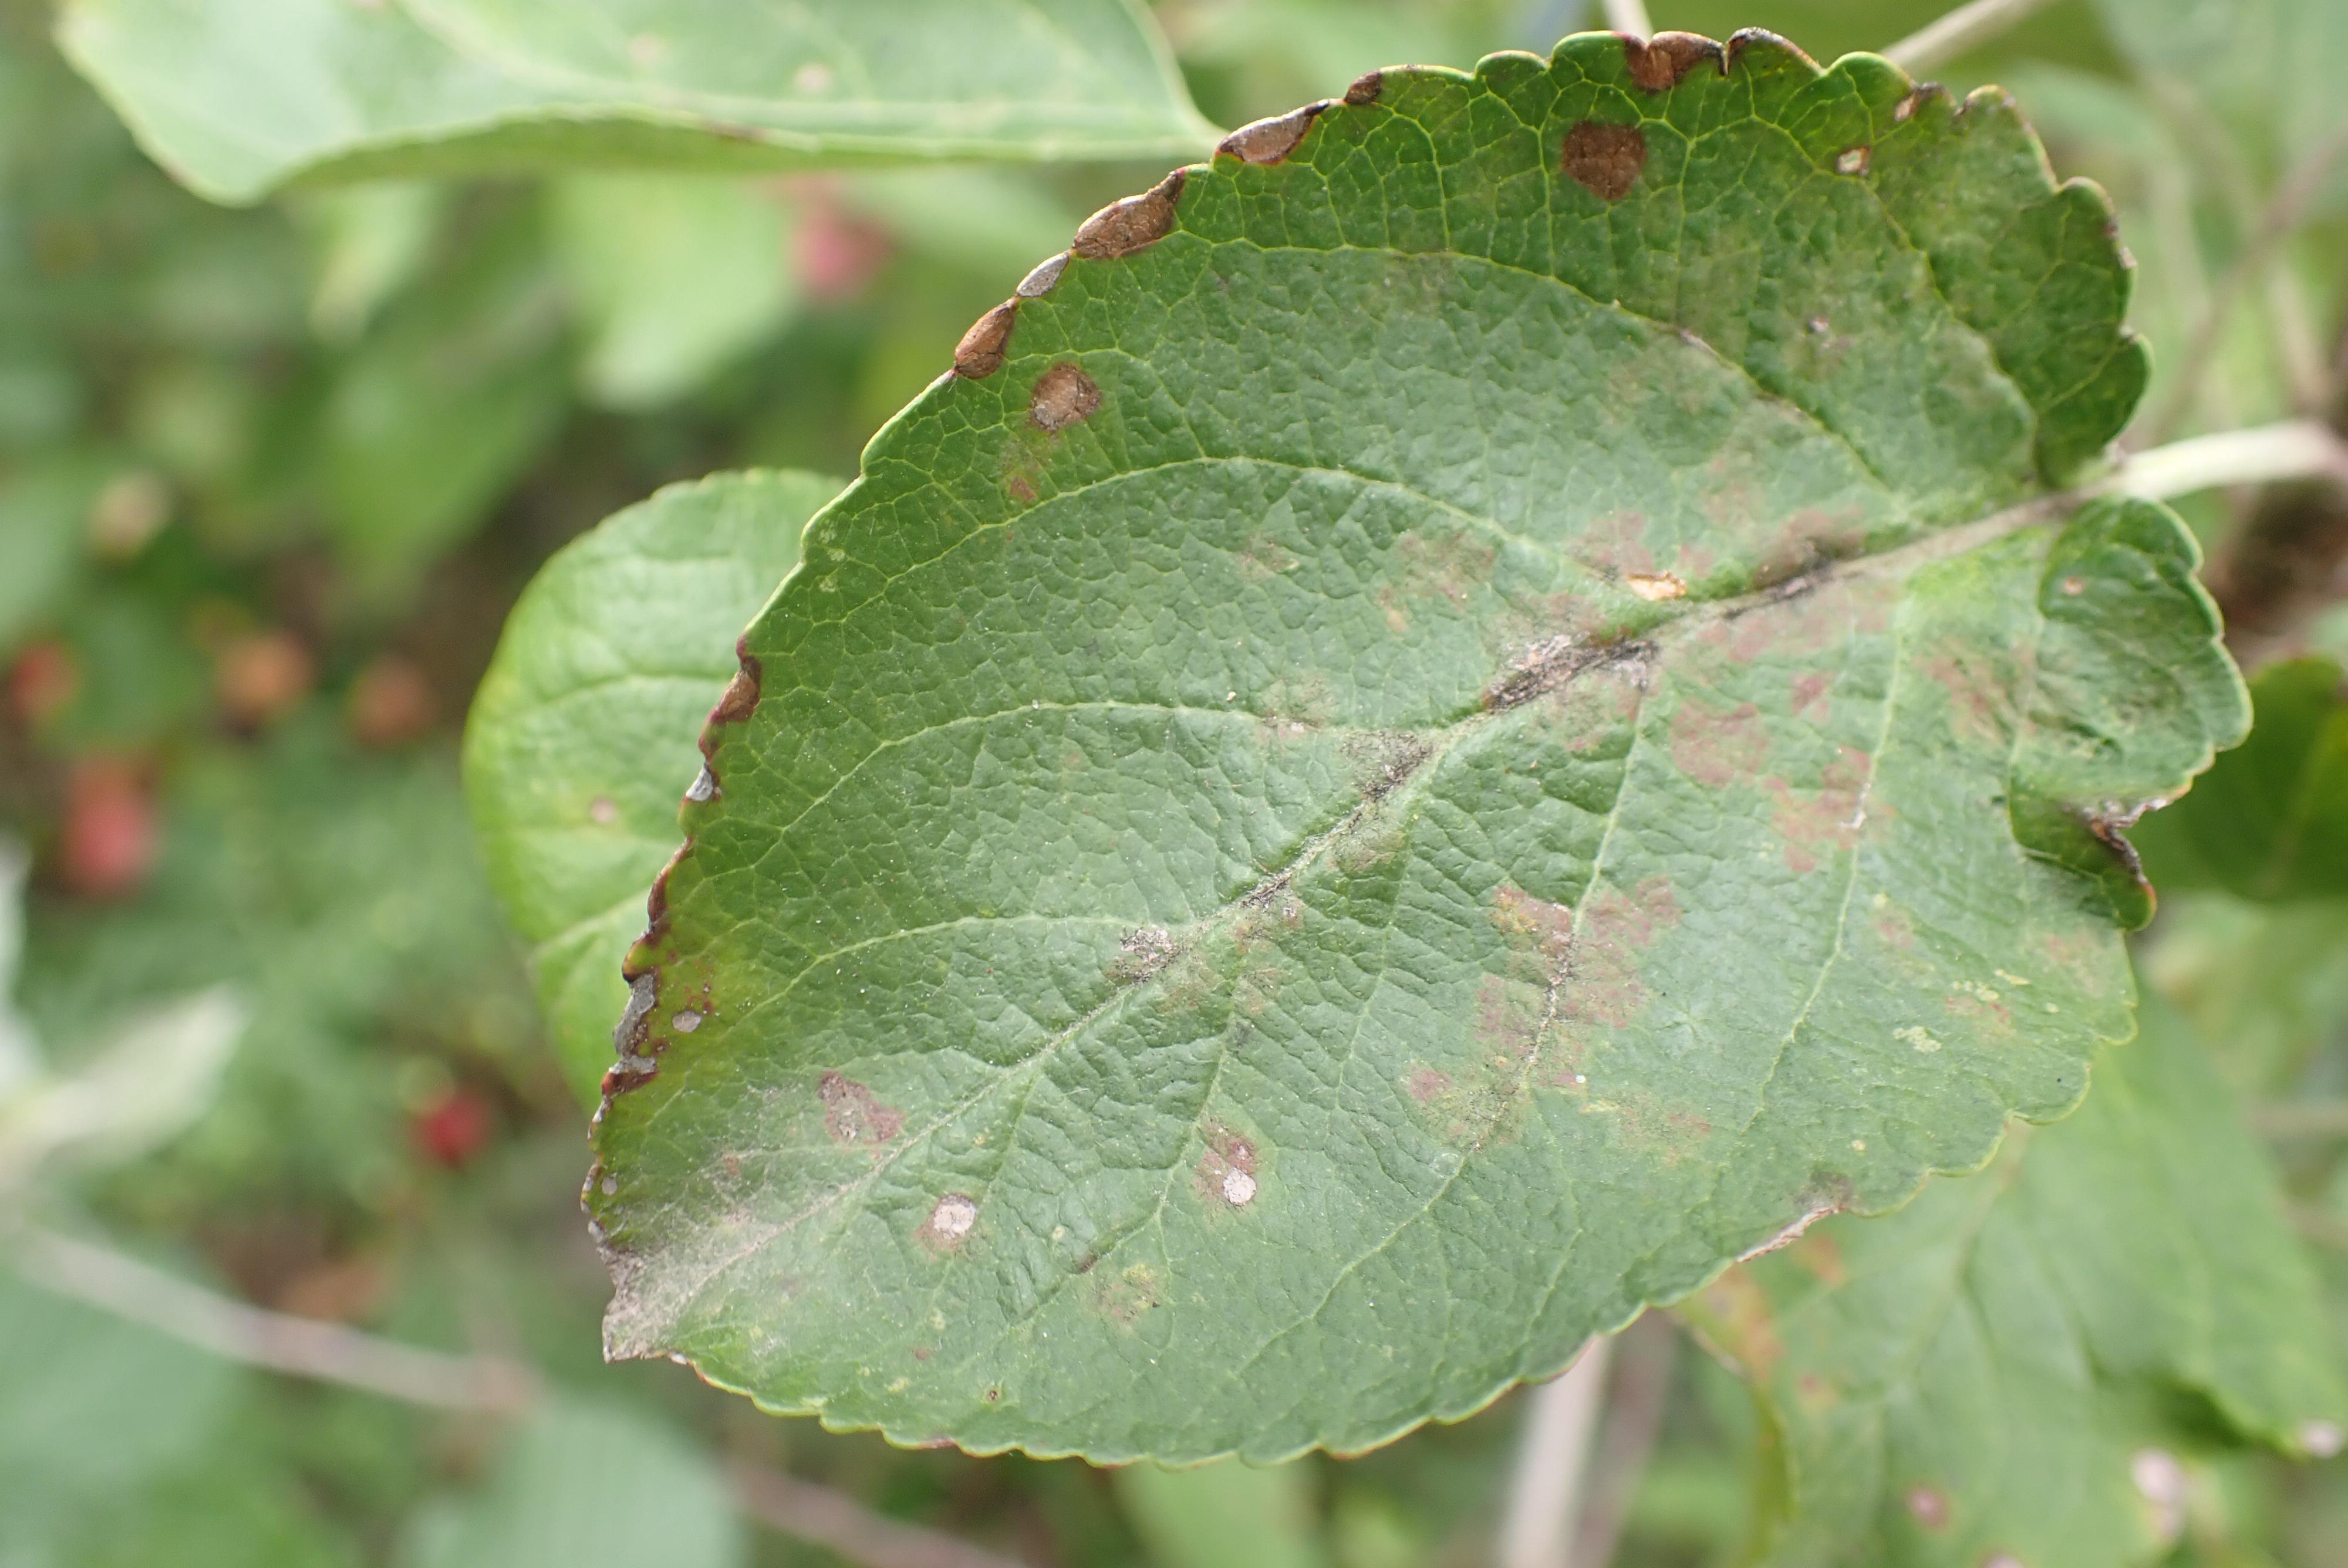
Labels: complex